List of Deportivo Cali managers

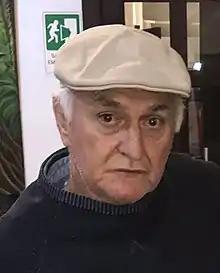
Fernando Castro won two league titles with Deportivo Cali, in the 1995–96 and 2015 Apertura tournaments.

Deportivo Cali is a professional football club based in Cali, Colombia, which plays in Categoría Primera A.